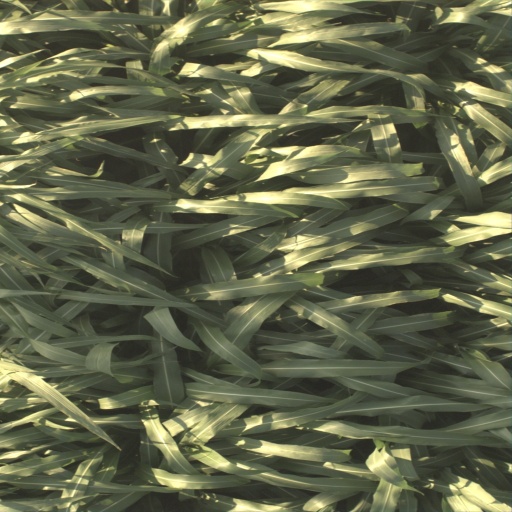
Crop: sorghum